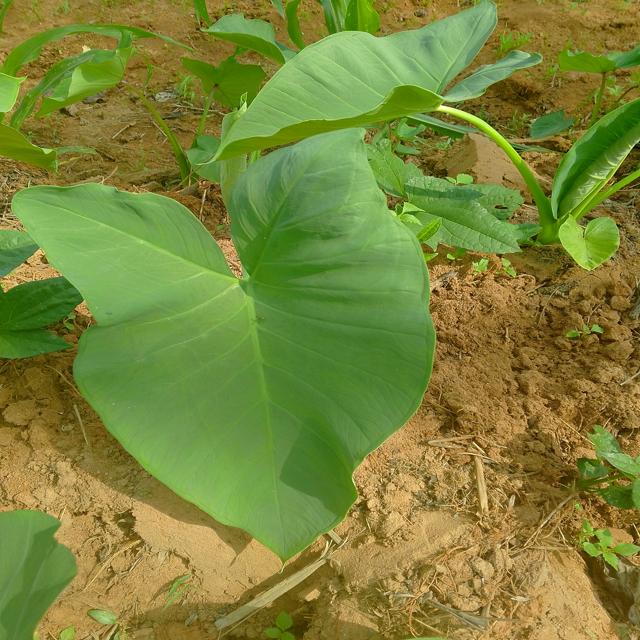
Label: Healthy